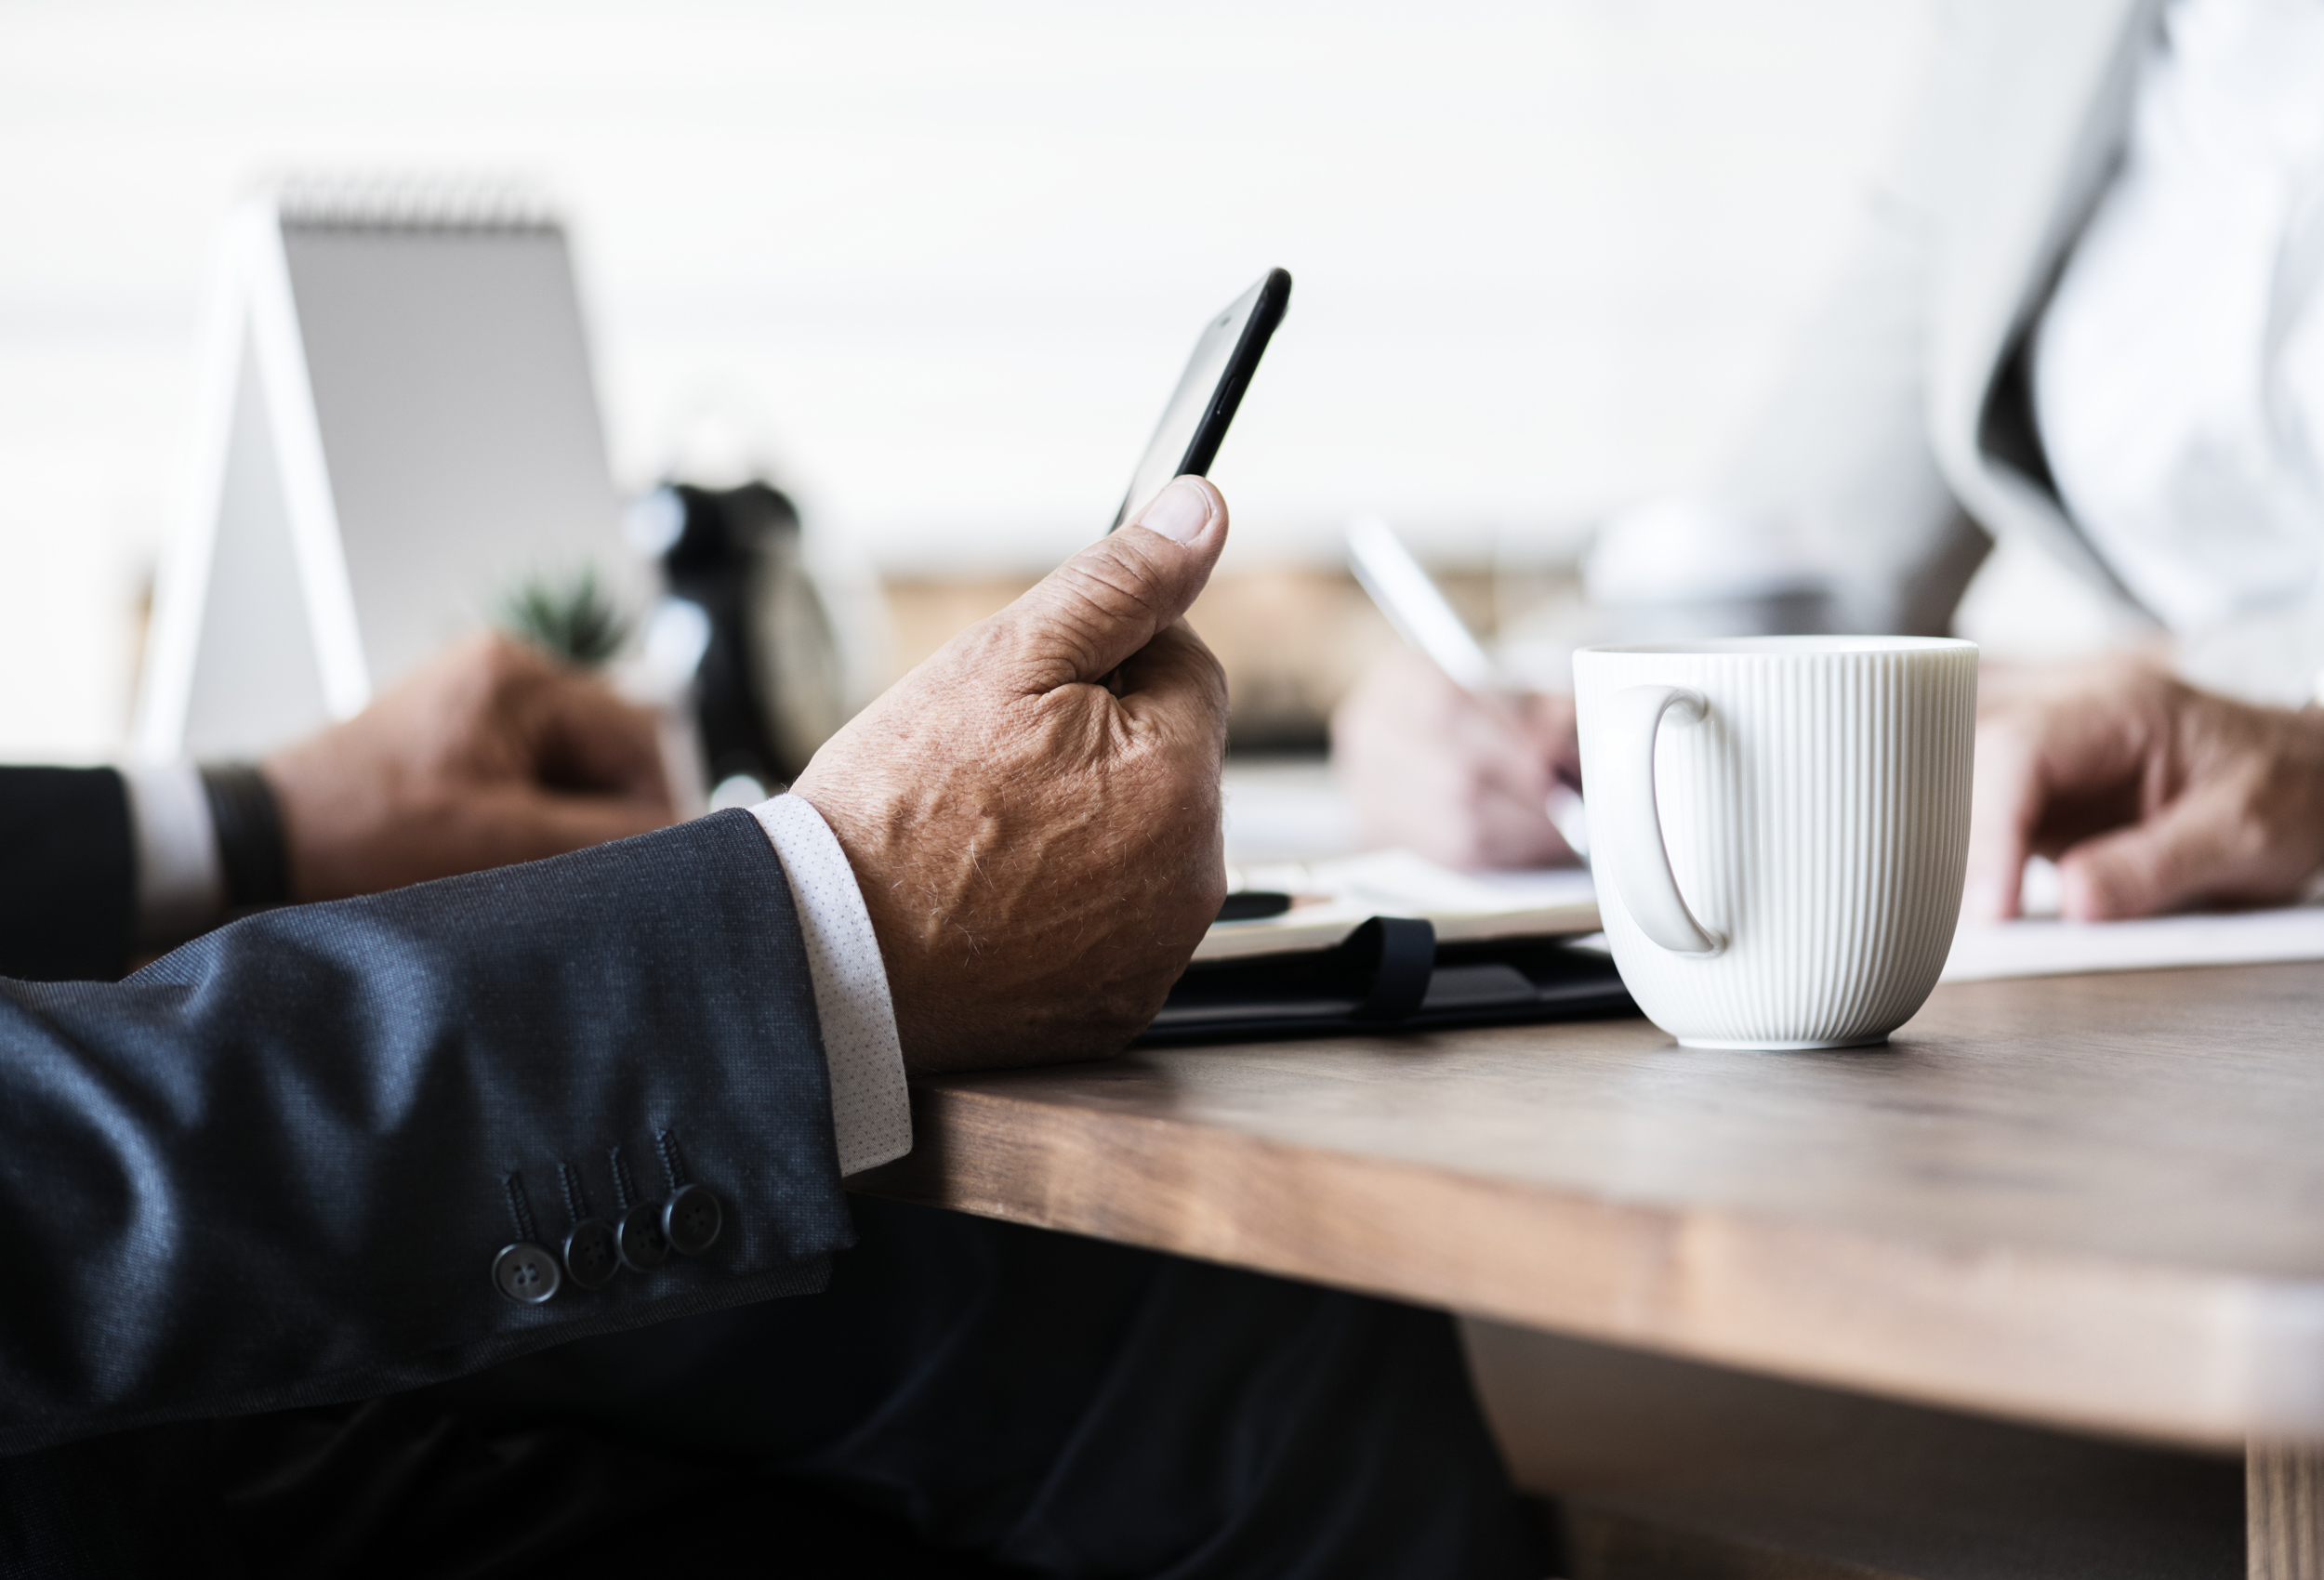
businessperson, job, technology, white collar worker, hand, business, electronic device, sitting, office, desk, gadget, stock photography, writing instrument accessory, employment, writing, gesture